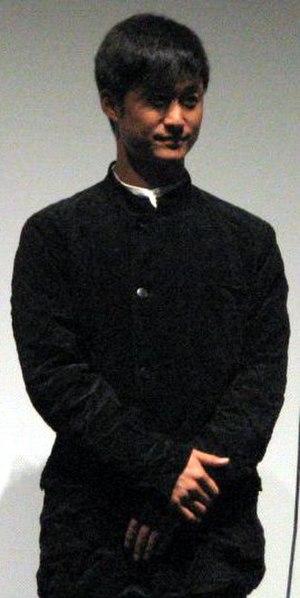
Wu Jing en 2005. 中文: 吳京.
Wu Jing, parfois crédité sous les noms de Jacky Wu ou Jing Wu, est un artiste martial, réalisateur et scénariste chinois. D'abord connu pour son rôle de Hawkman/Jackie dans le film Tai Chi Boxer et de Kong Ko dans Fatal Contact, il est le réalisateur de Wolf Warriors et surtout de sa suite Wolf Warriors 2 qui est le plus gros succès de tous les temps au box-office de Chine.